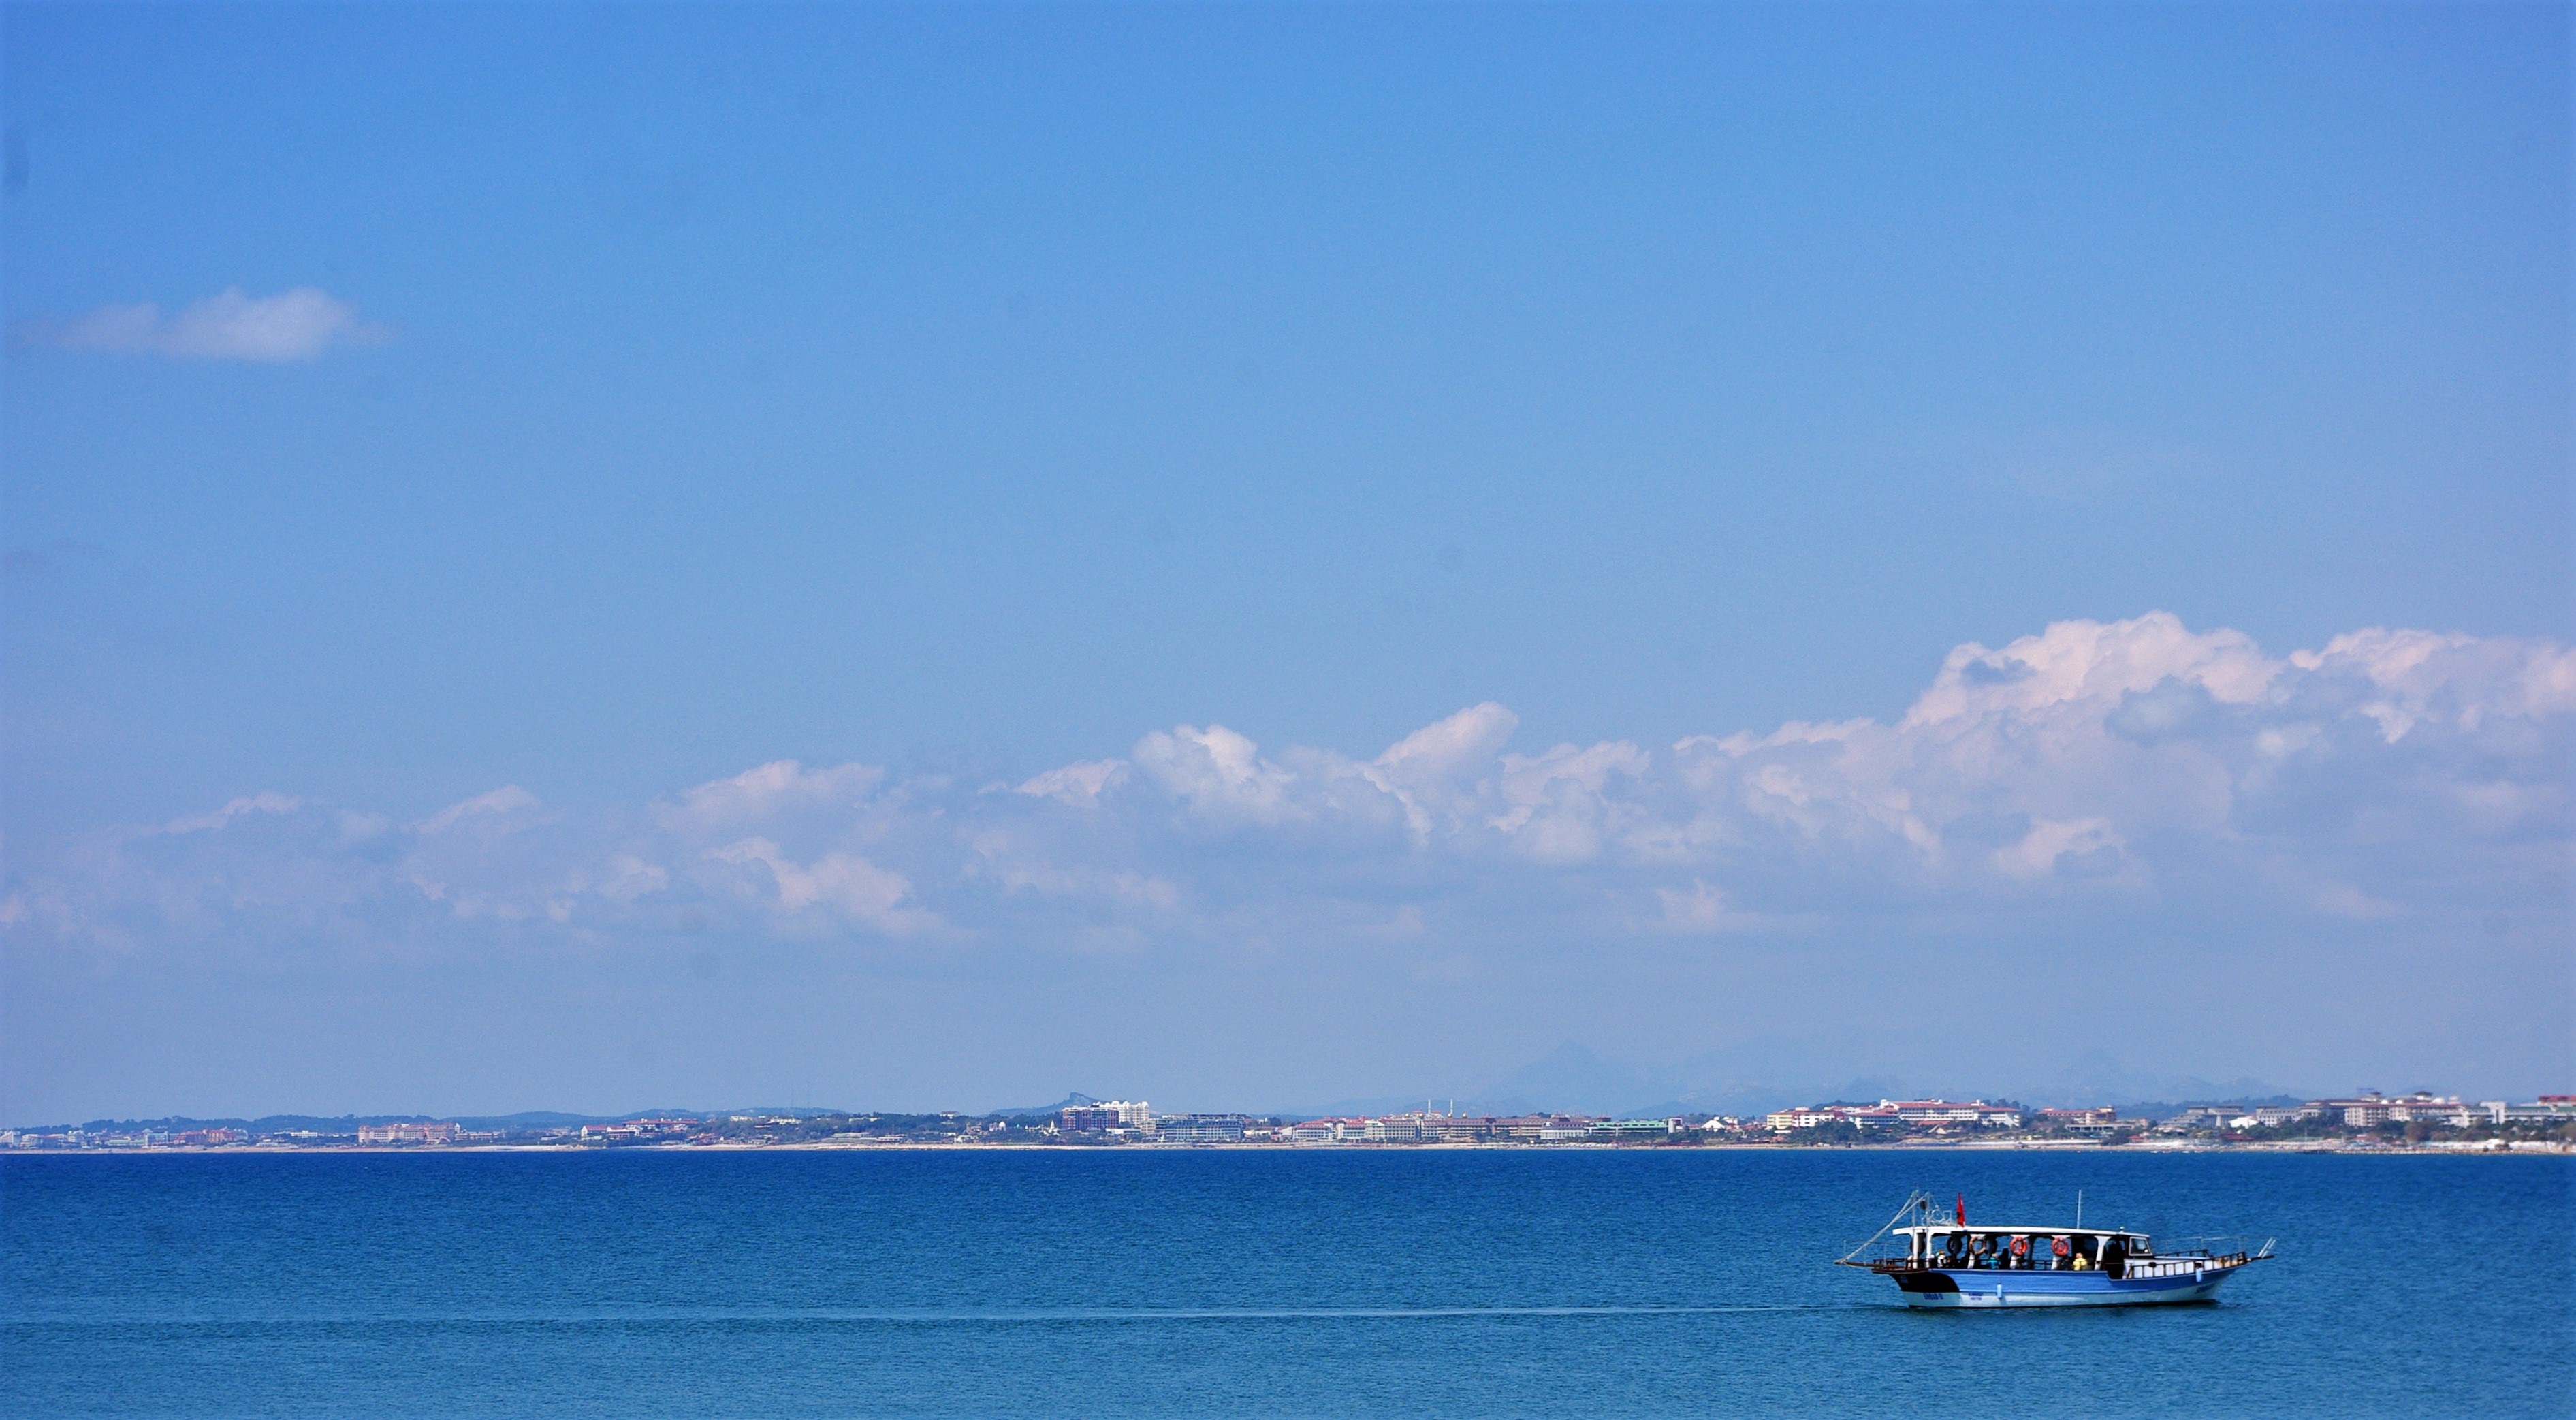
beach, sea, coast, water, ocean, horizon, cloud, sky, boat, shore, view, city, ship, travel, boot, vehicle, sailing, bay, port, tourism, body of water, clouds, turkey, outlook, bosphorus, tourist attraction, shipping, booked, more, marmameer